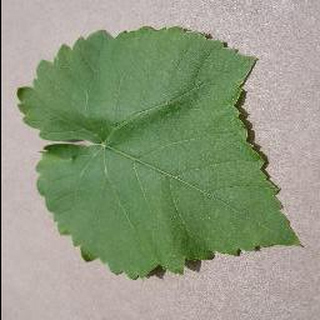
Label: healthy_grape